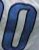
Number: 0